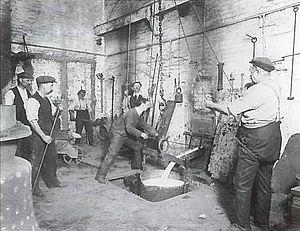
La métallurgie est la science des matériaux qui étudie les métaux, leurs élaborations, leurs propriétés, leurs traitements. Par extension, on désigne ainsi l’industrie de la fabrication des métaux et des alliages, qui repose sur la maîtrise de cette science.